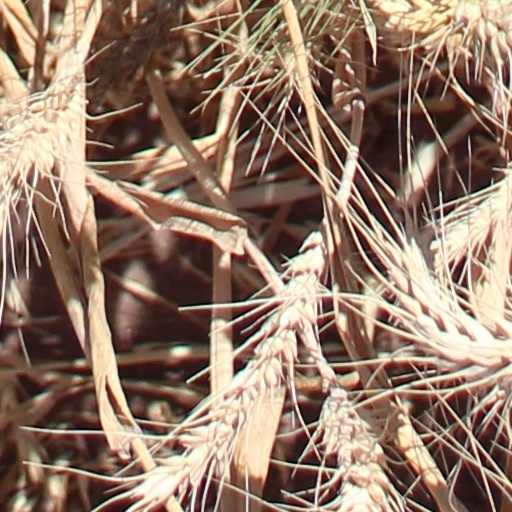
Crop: wheat